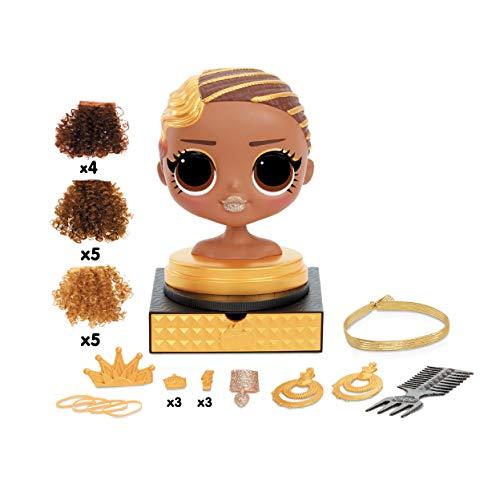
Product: L.O.L. Surprise! O.M.G. Styling Head Royal Bee with Stick-On Hair for Endless Styles
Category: Toys & Games | Dolls & Accessories | Dolls
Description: Includes stick-on hair pieces with gorgeous curls in multiple colors that you can mix and match to create endless styles on your Royal Bee Styling Head.
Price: $34.99
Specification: ProductDimensions:5.2x13.5x12inches|ItemWeight:3.95pounds|ShippingWeight:3.95pounds(Viewshippingratesandpolicies)|ASIN:B07XSNGSJS|Itemmodelnumber:566229E7C|Manufacturerrecommendedage:6-8years